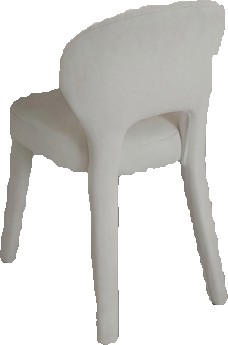
Surface category: chair